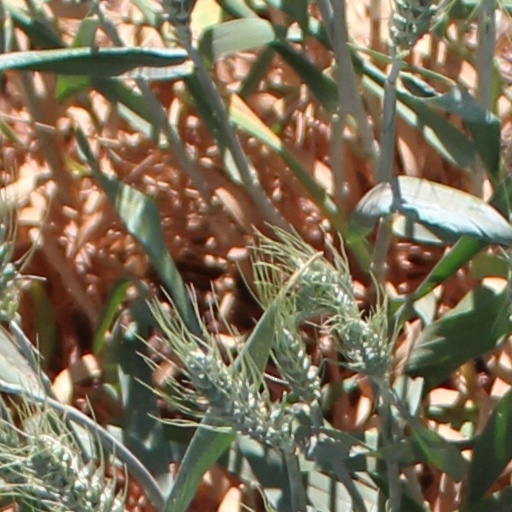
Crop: wheat